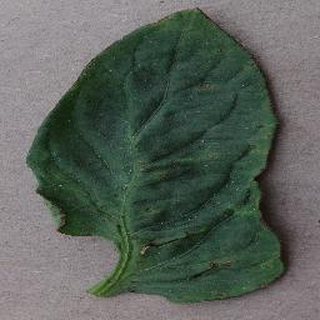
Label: tomato_bacterial_spot